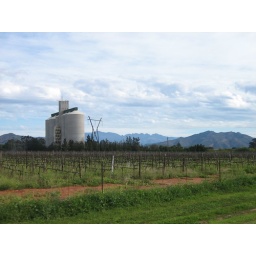
Route 62 - It wasn't just mountains by the road